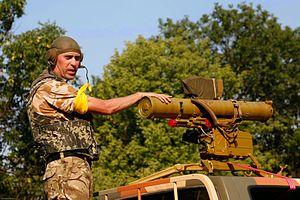
La guerre du Donbass est un conflit armé actuellement en cours ayant commencé en 2014 lors de la crise ukrainienne et se déroulant à l'Est de l'Ukraine.